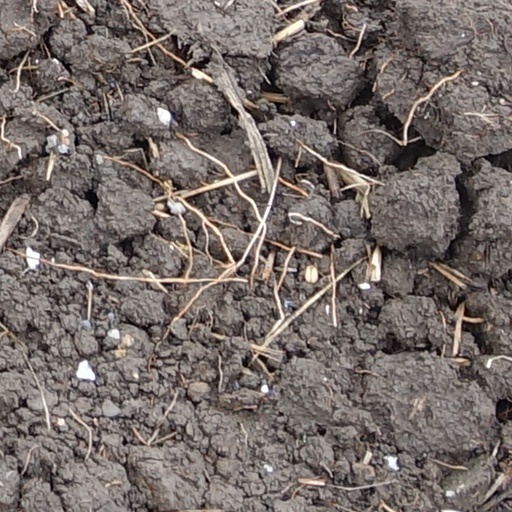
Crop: wheat